Timeline of the January 6 United States Capitol attack

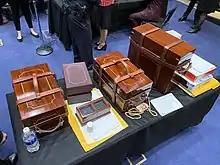
Ceremonial boxes containing the states' Electoral College certificates after being removed from the Senate chamber by Congressional staffers

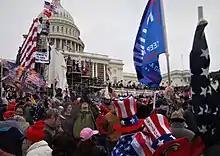
West steps of the Capitol at 2:46p.m.

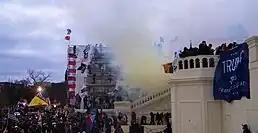
Tear gas on the west Capitol steps at 4:20p.m.

At some point during the "afternoon", Trump tried to call into "Lou Dobbs Tonight", which aired every weekday at 5 p.m., but Fox executives decided it would be "irresponsible" to allow him on the air.